Brahma Jinalaya, Lakkundi

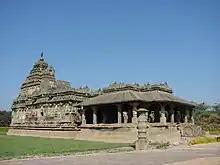
Brahma Jinalaya

The Brahma Jinalaya, sometimes called as the Greater Jain Temple of Lakkundi, is an early 11th-century Neminatha temple in Lakkundi, Gadag District of Karnataka state, India. The temple is attributed to Attiyabbe (Danacintamani Attimbbe), the wife of the local governor Dandanayaka Nagadeva. It faces east, has a mukhamandapa, a gudhamandapa and its sanctum is covered by a sur-temple style vimana superstructure. The temple is notable for its reliefs depicting Jaina artwork, statues of the Tirthankaras and the two statues of Brahma and Saraswati inside its inner mandapa.